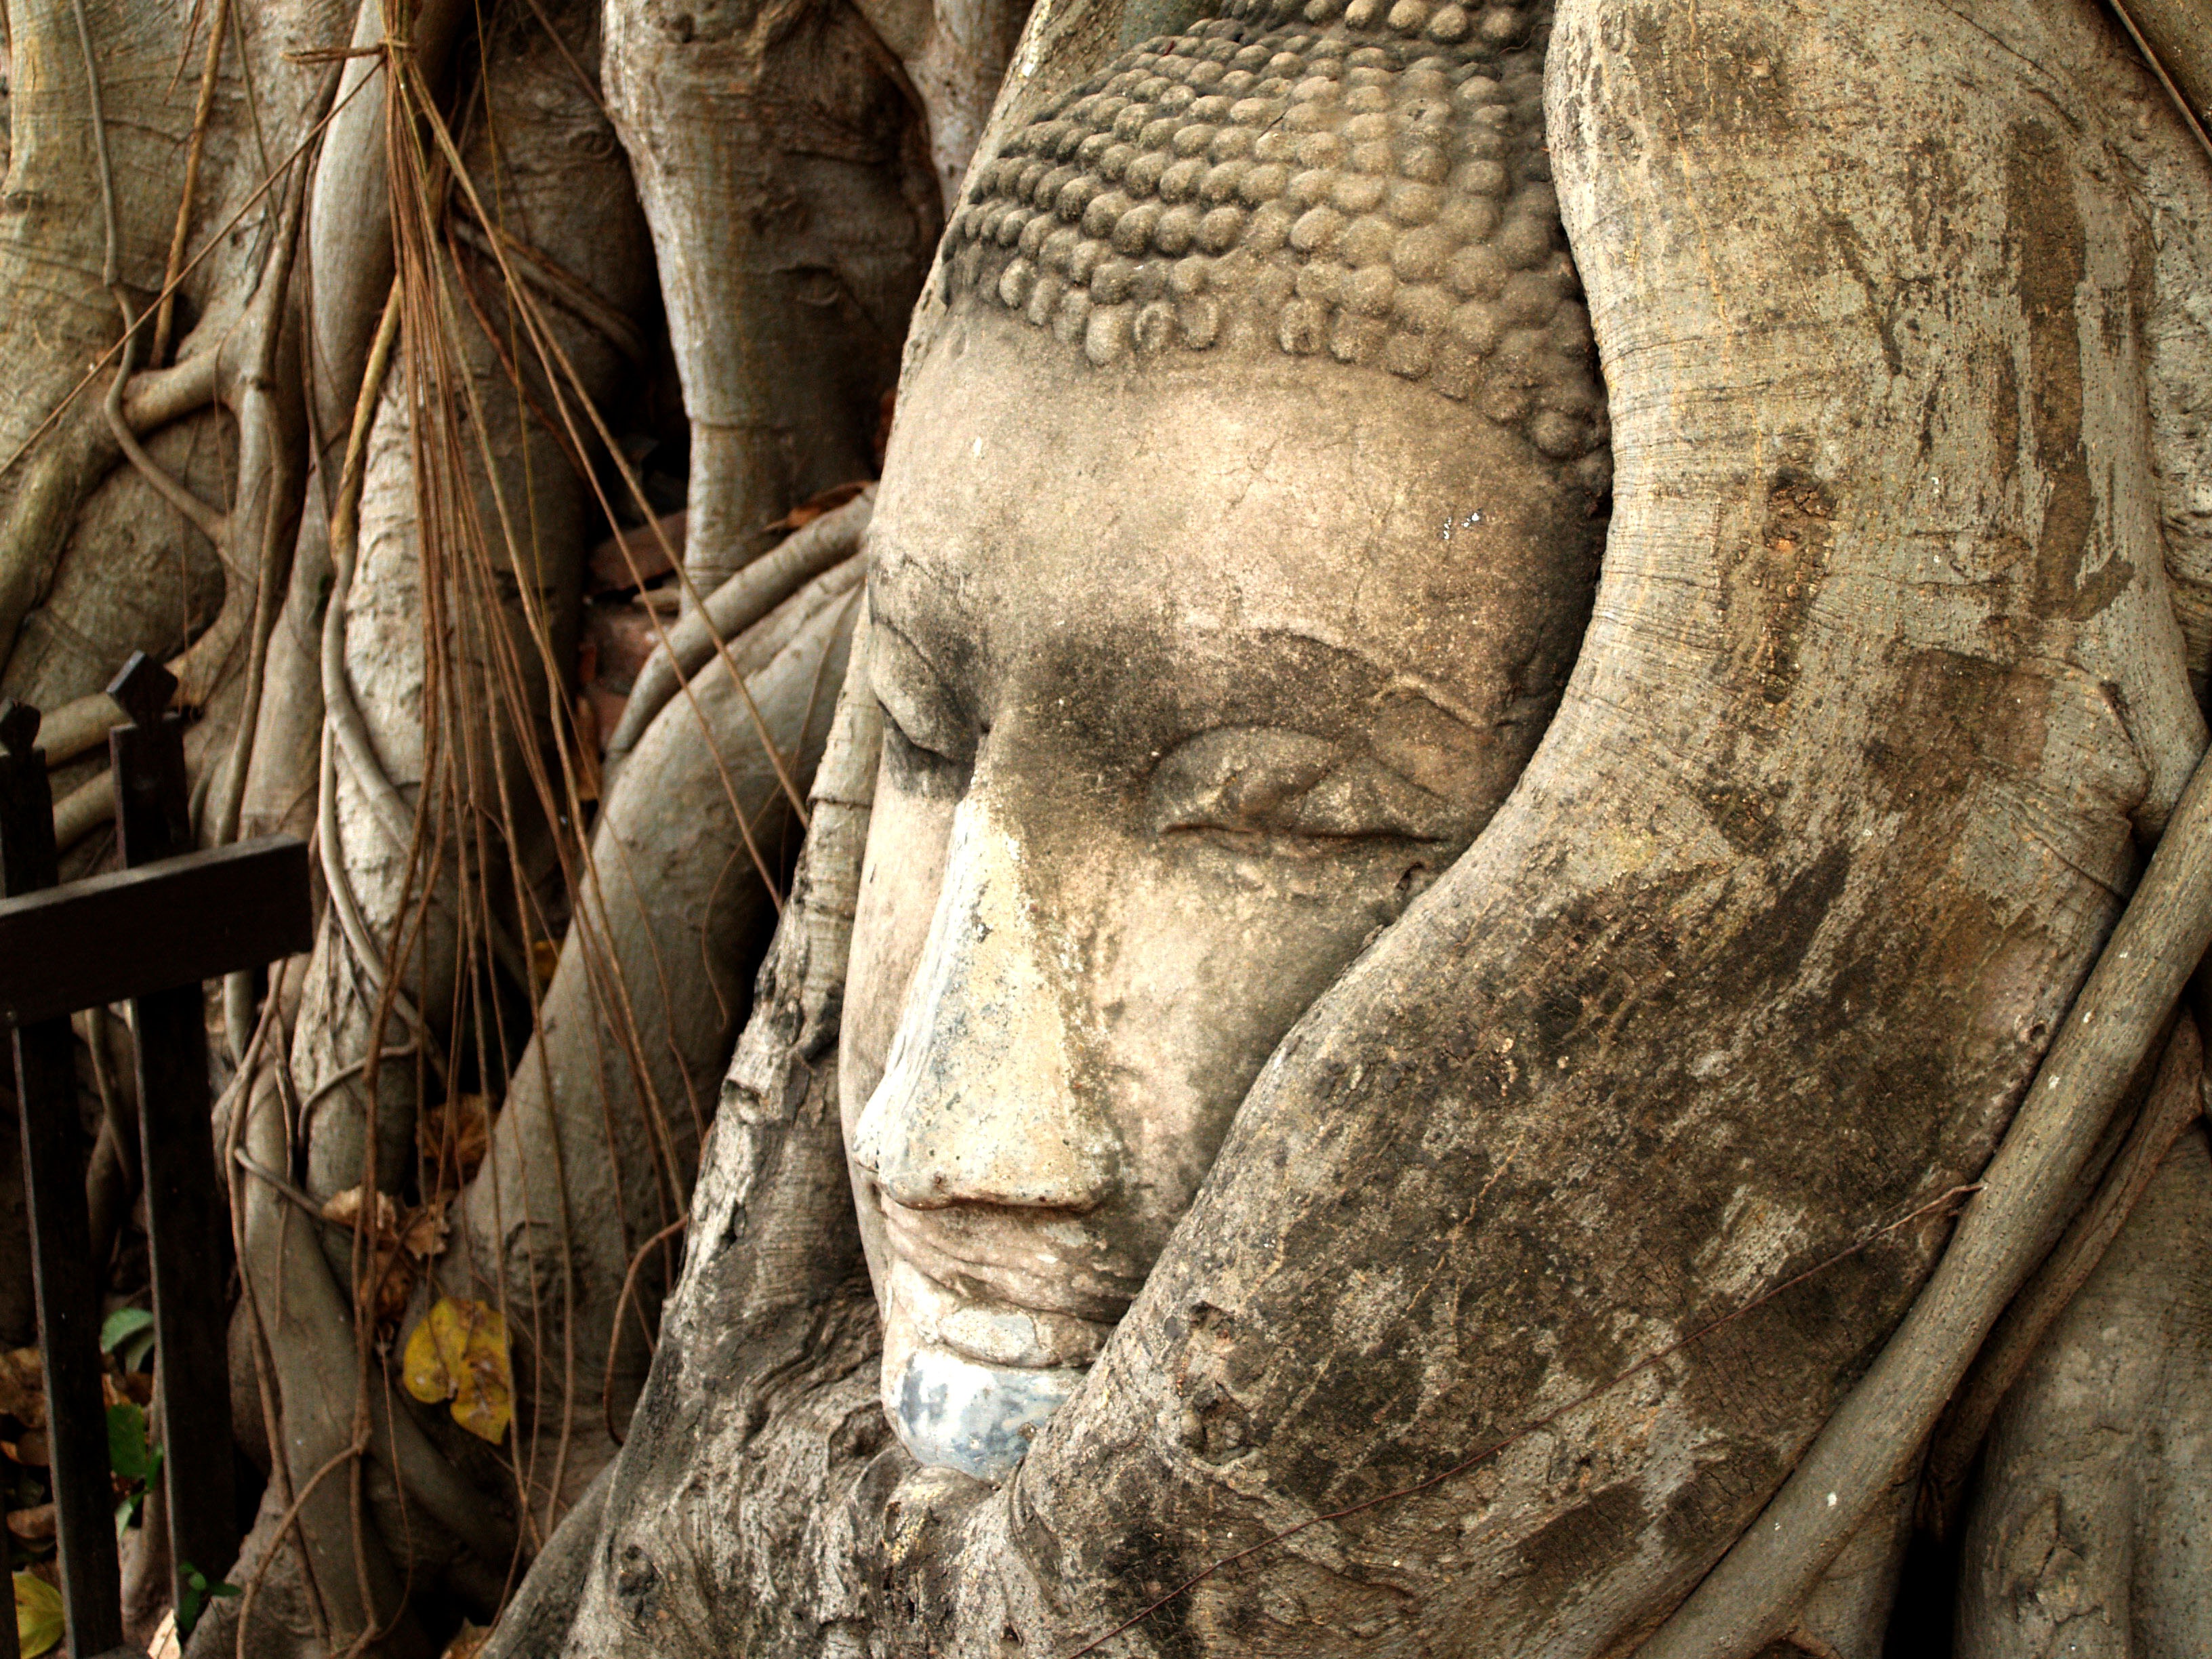
mountain, architecture, sky, wood, roof, old, monument, travel, statue, golden, high, symbol, buddhist, buddhism, religion, asia, ancient, landmark, tourism, thailand, majestic, spiritual, siam, sculpture, religious, art, king, gold, temple, ornate, bright, monastery, mount, buddha, culture, history, worship, famous, royal, bangkok, carving, oriental, thai, traditional, rama, pagoda, wat, ayutthaya, southeast, spirituality, ethnicity, ancient history